Julia Soek

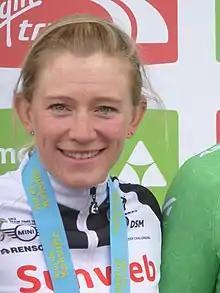
Soek at the 2018 Women's Tour de Yorkshire

Julia Soek (born 12 December 1990) is a Dutch former racing cyclist, who last rode for UCI Women's WorldTeam . She competed in the 2013 UCI women's team time trial in Florence. In September 2021 Soek announced that she would retire from competition at the end of the season. The following month it emerged that she would join as a "directeur sportif" for 2022. In the same year she followed a directeur sportif course at the World Cycling Centre in Switzerland. In 2023 she joined the new Dutch UCI Continental team as directeur sportif, and took over the role of head sports director the following year.